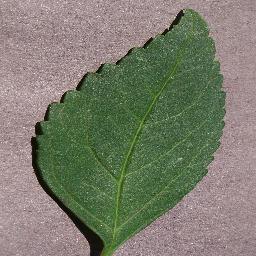
Label: Cherry___healthy